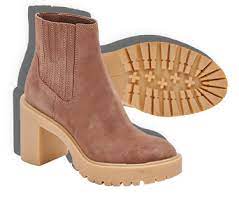
Label: Clog